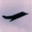
Label: airplane